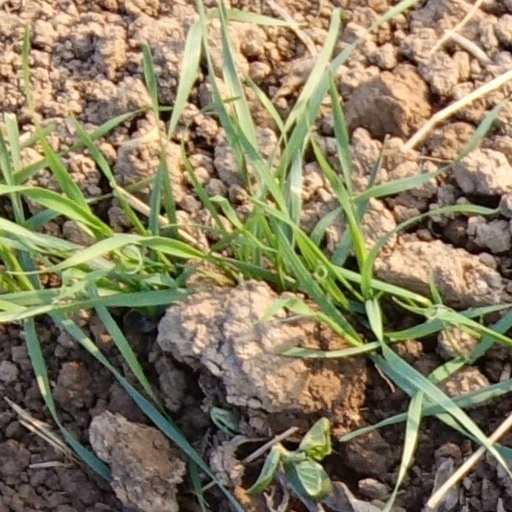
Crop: wheat